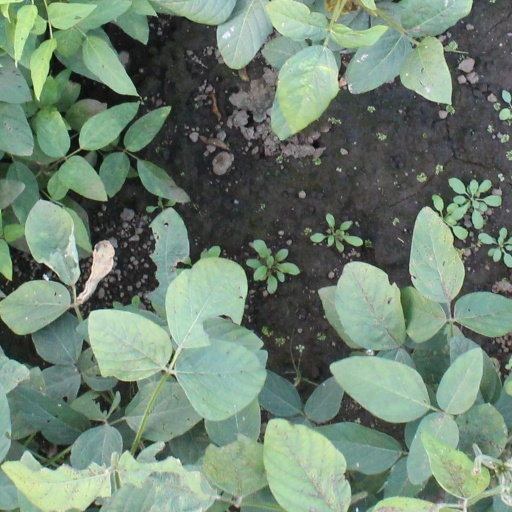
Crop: soybean